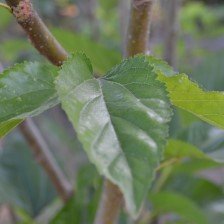
Variety: ChiangMaiBuriram60